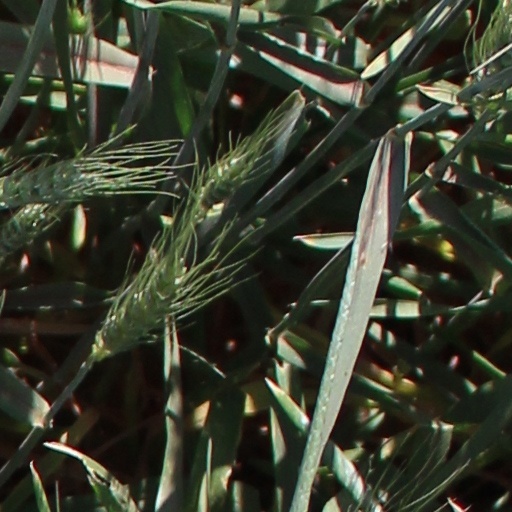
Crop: wheat